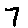
Label: 7